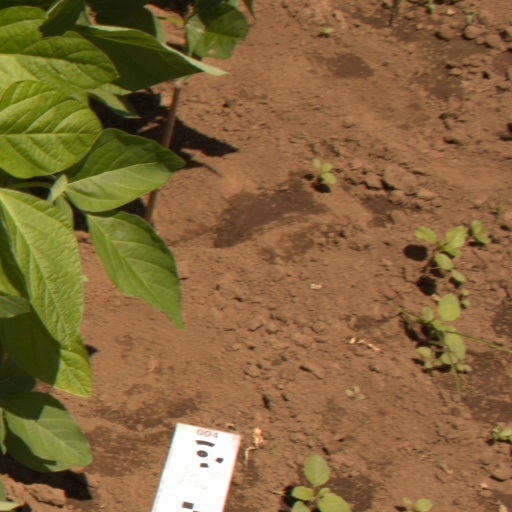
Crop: soybean